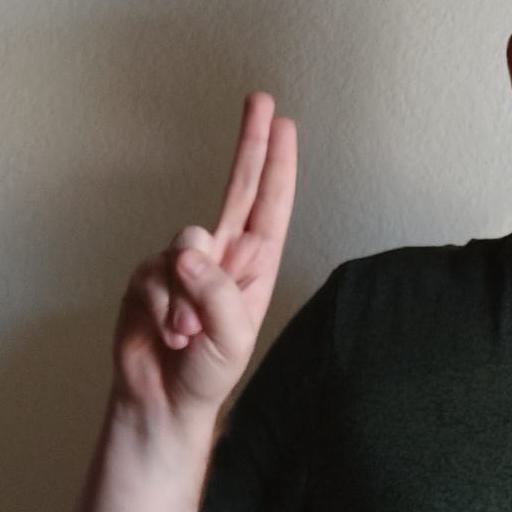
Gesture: two_up